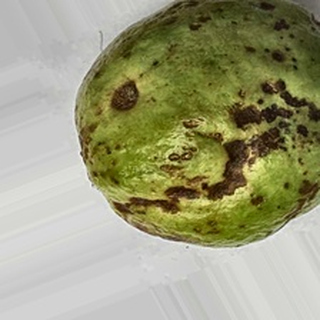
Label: guava_anthracnose